EasyBus

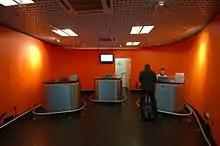
An easyBus ticket office at London Stansted Airport.

On 28 July 2010 an EasyBus Optare Soroco minibus overturned on the M25 motorway near the junction with the M23 in Surrey. A black car had lost control and had collided with the minibus, while it was carrying four passengers on a service from Gatwick Airport to London. One person became trapped in the vehicle and was cut free by fire crews. Four people were injured in the accident, including three passengers and the driver of the car. One woman was taken to St George's Hospital in Tooting with serious leg injuries. The other three were treated for less severe injuries at East Surrey Hospital, Redhill. The clockwise carriageway of the road between junctions 6 and 8 was closed for six hours following the crash, as was the slip road to the M23.